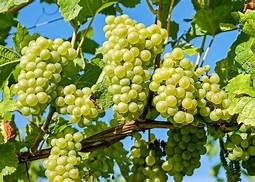
Label: grape